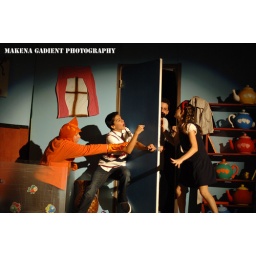
cat in the hat 14 v2